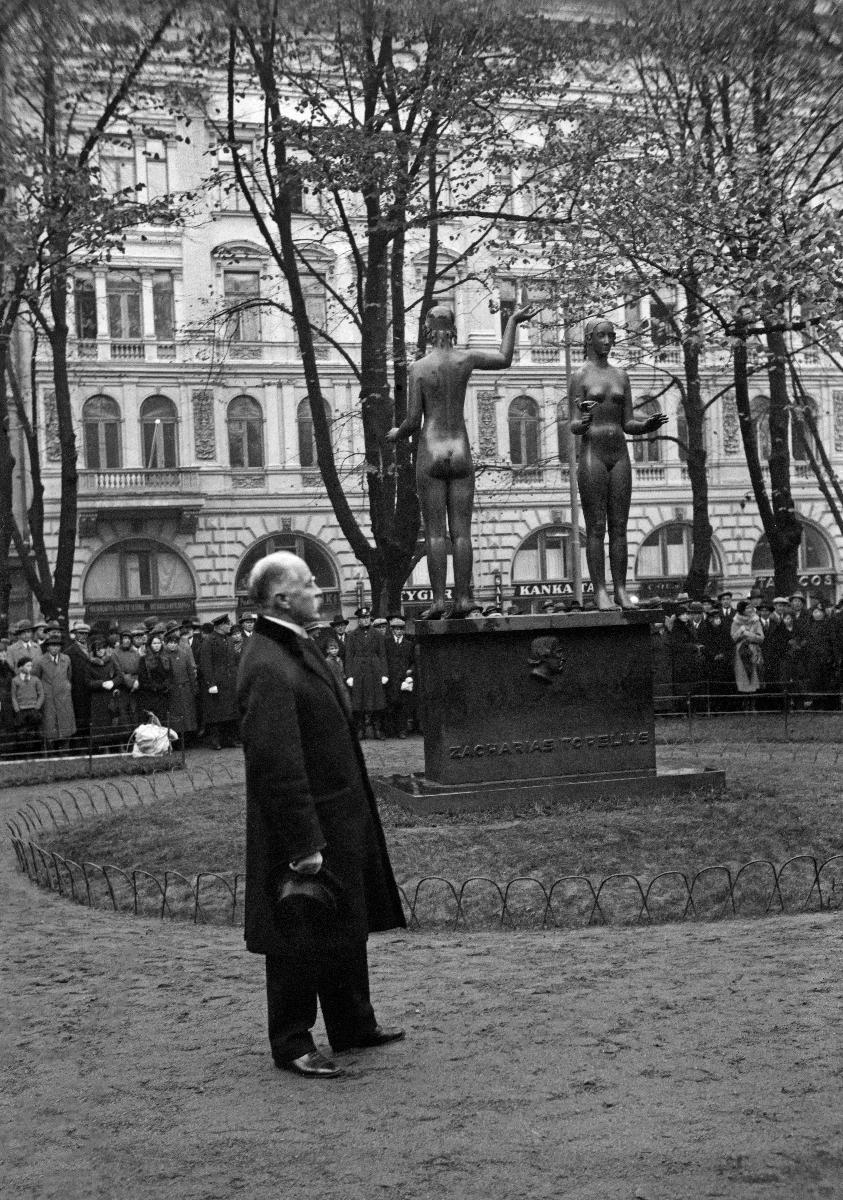
Taru ja Totuus
Sagan och Sanningen; The Tale and the Truth
sisällön kuvaus: Kuvanveistäjä Gunnar Finnen Taru ja Totuus monumentin paljastustilaisuus Esplanadin puistossa Helsingissä 12.10.1932. content description: The unveiling of sculptor Gunnar Finne's Fable and Fact monument in the Esplanade park in Helsinki 12.10.1932. innehållsbeskrivning: Avtäckningen av skulptör Gunnar Finnes monument Saga och Sanning i Esplanadsparken i Helsingfors 12.10.1932.
Kuvaaja: Sundström, Hugo, kuvaaja; Finne, Gunnar, kuvan kohteen tekijä
Vuosi: 1932
Paikka: Suomi, Uusimaa, Helsinki
Aiheet: taide; julkinen taide; patsaat; muistomerkit; monumentit; paljastustilaisuudet; kirjailijat; Zacharias Topelius; HBL; art; public art; statues; monuments; authors; sculpture; revealing; konst; offentlig konst; statyer; minnesmärken; författare; skulptur; avtäckning; monument